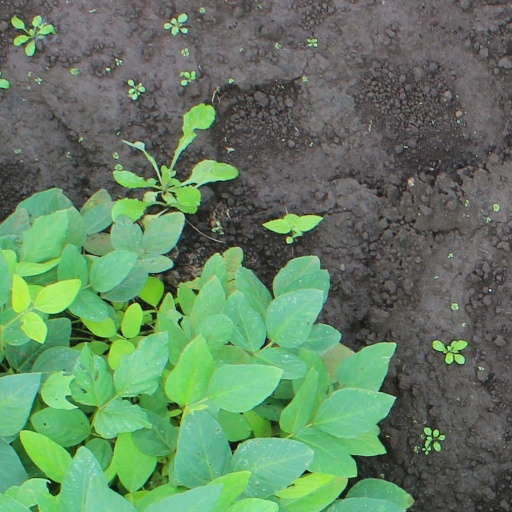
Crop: soybean